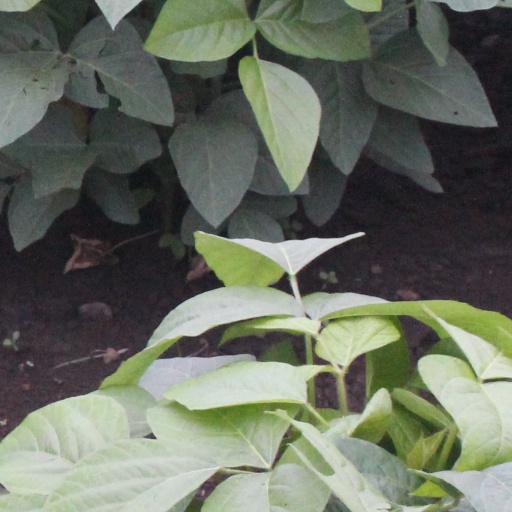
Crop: soybean